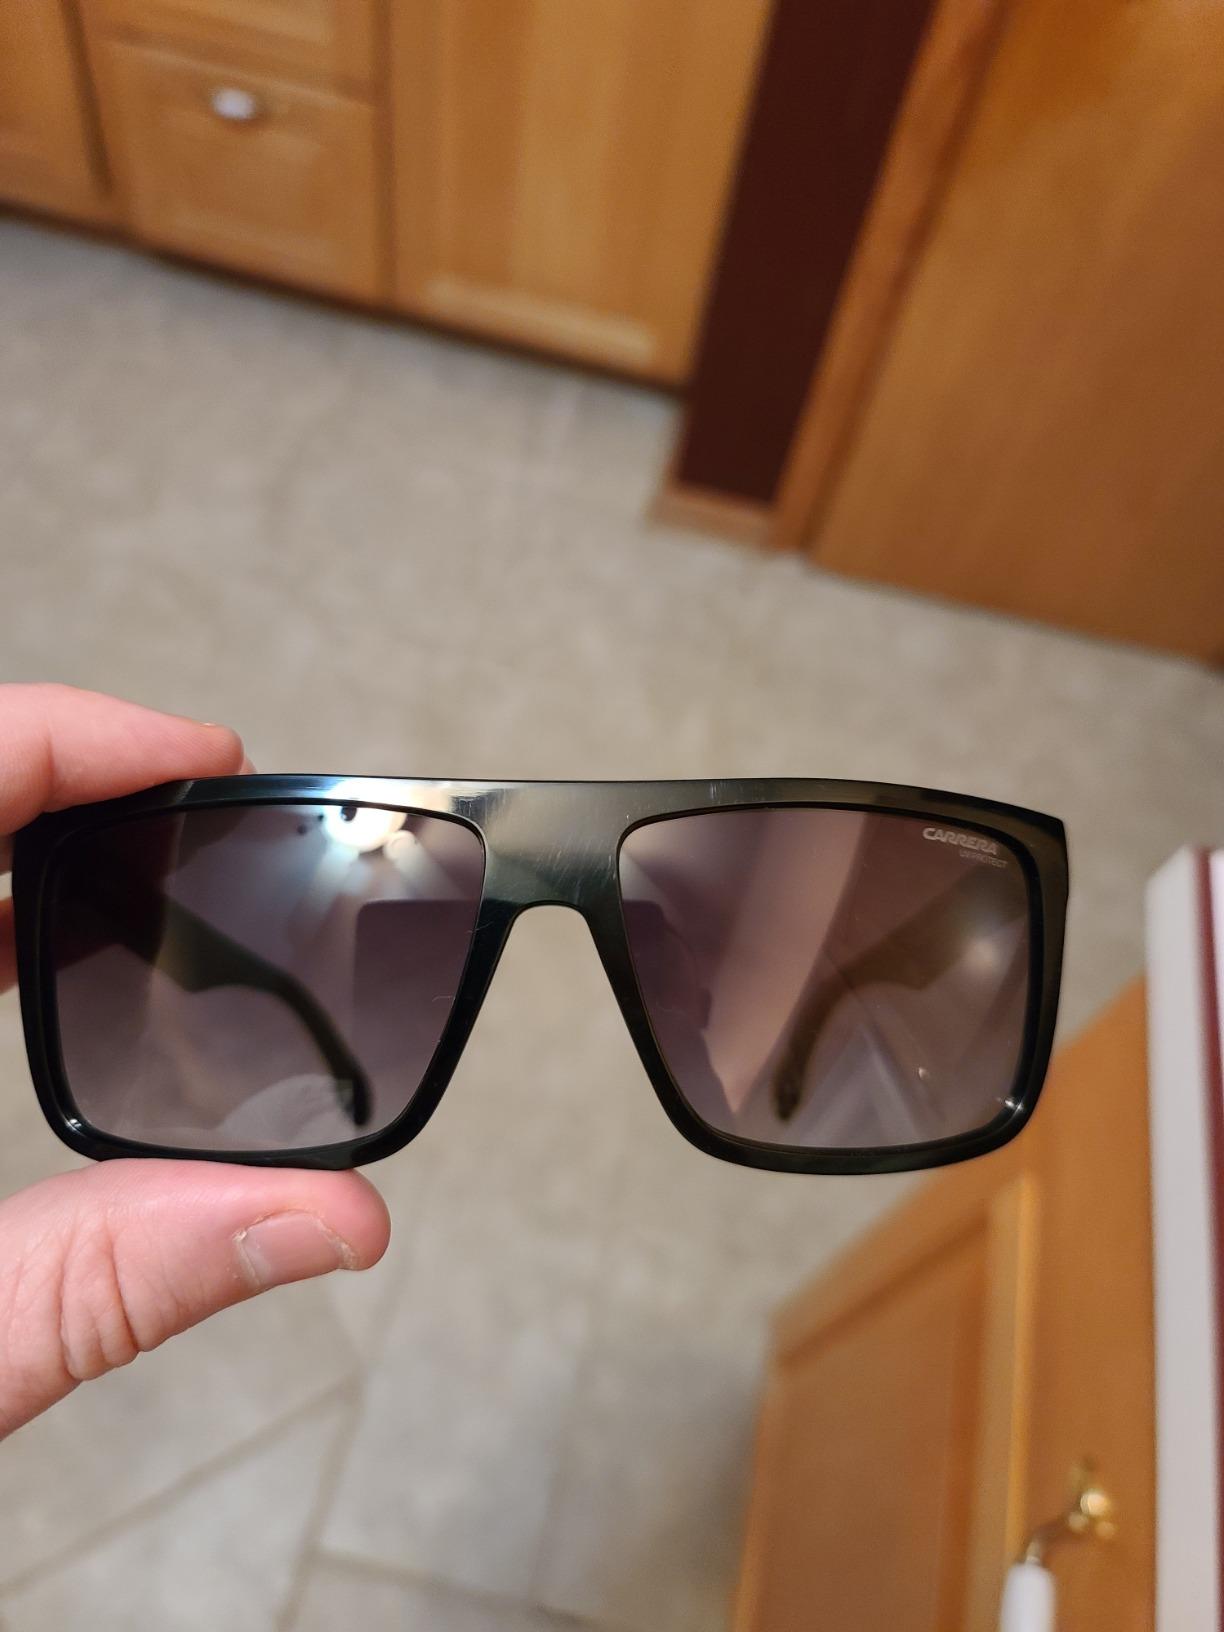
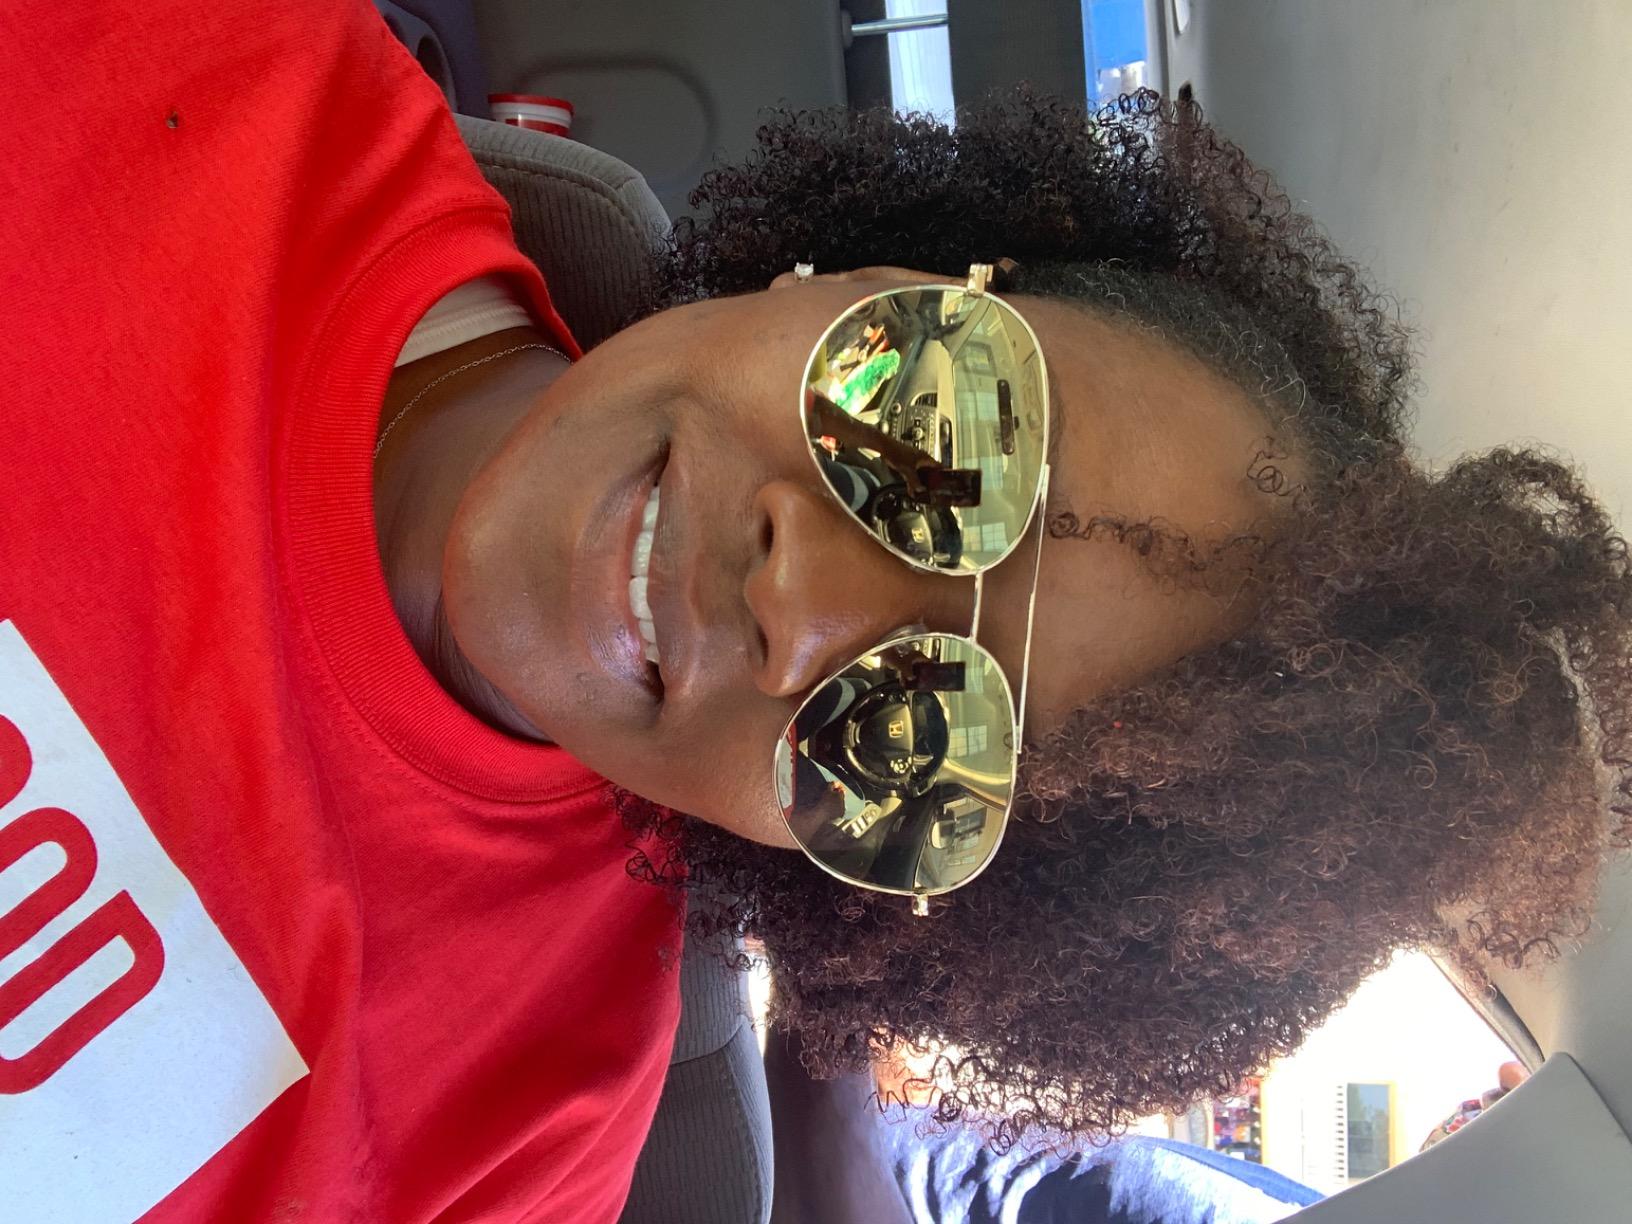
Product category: accessories_sunglasses
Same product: no